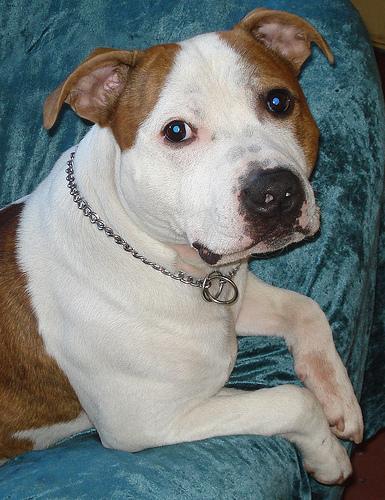
Breed: staffordshire bull terrier